Tremblay-en-France

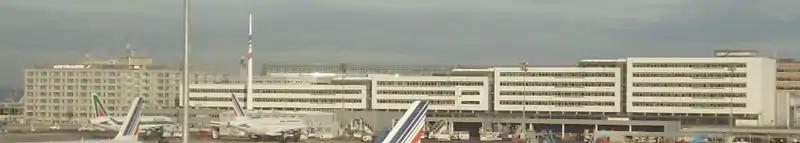
Head office of Air France in Roissypôle

Air France's head office is located in the Roissypôle complex, on the grounds of Charles de Gaulle Airport and in Tremblay-en-France. The complex opened in December 1995. The complex also has the head office of Air France-KLM. ASL Airlines France has its head office in the Bâtiment Le Séquoia in the commune. Servair, an Air France subsidiary, has its head office in Continental Square. Paris Aéroport is also headquartered on the airport grounds and in Tremblay.